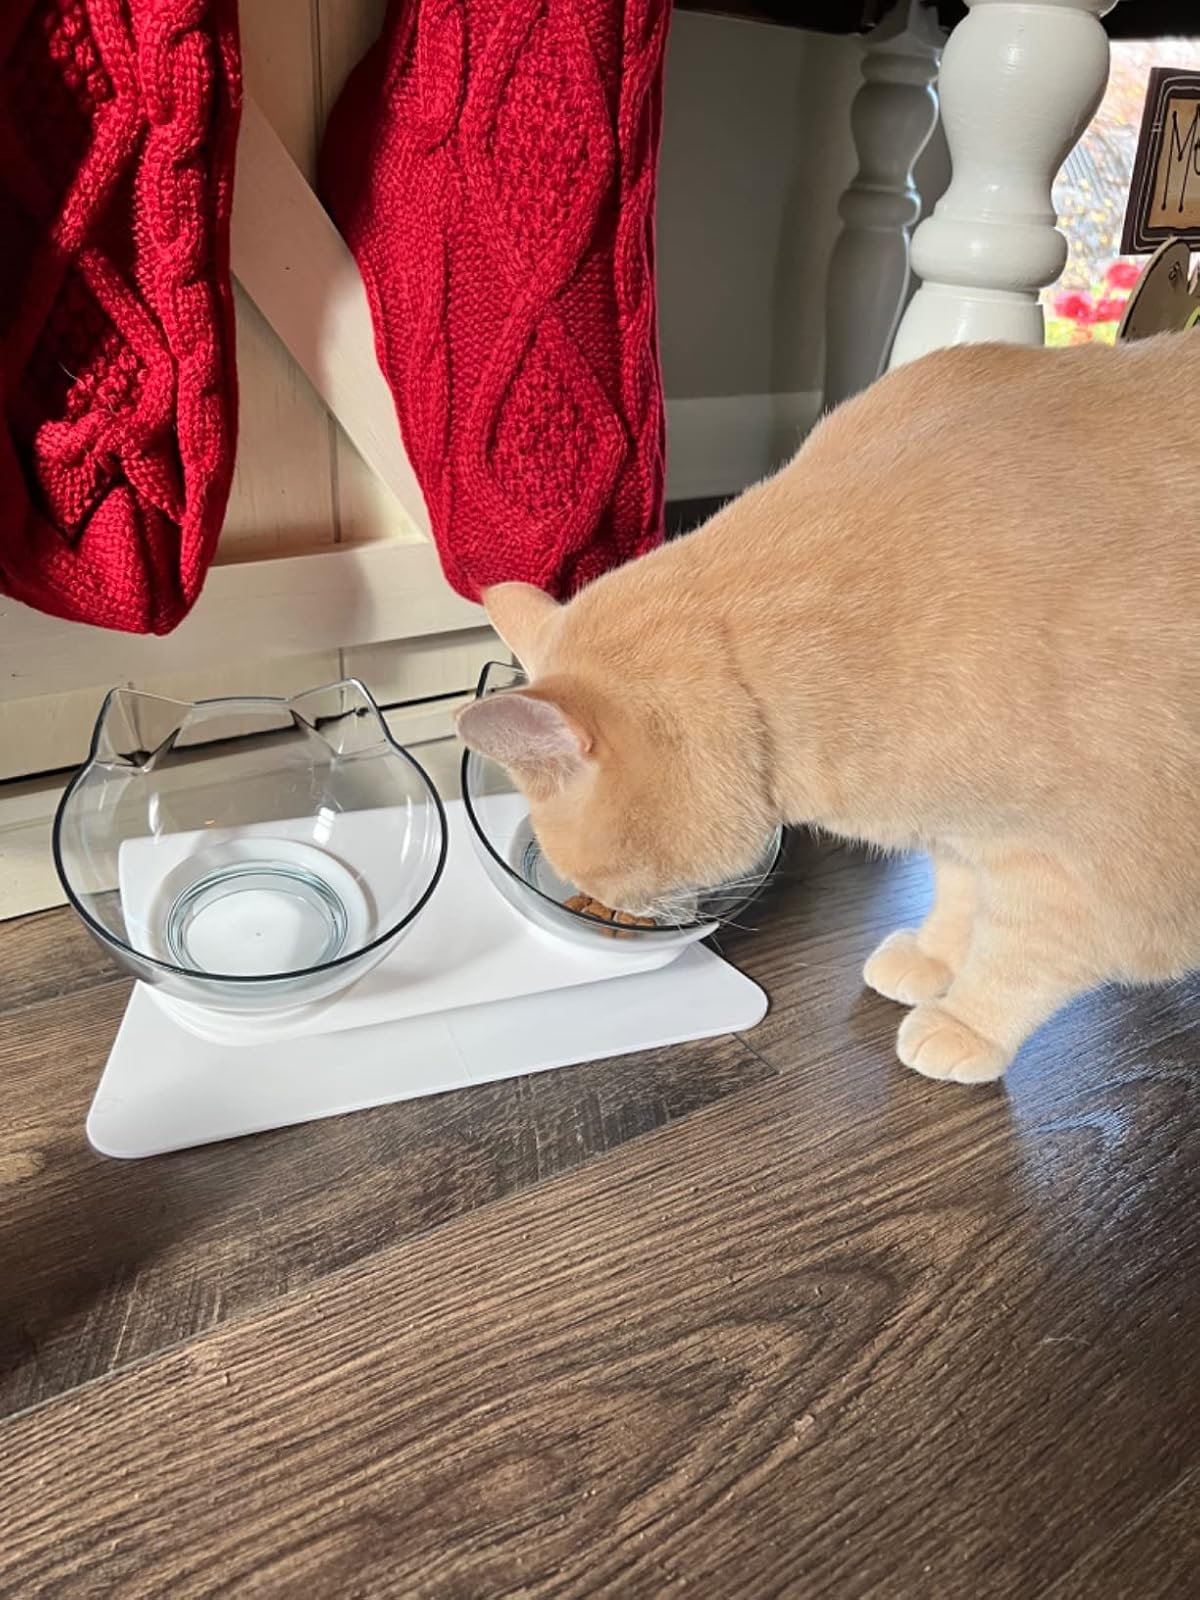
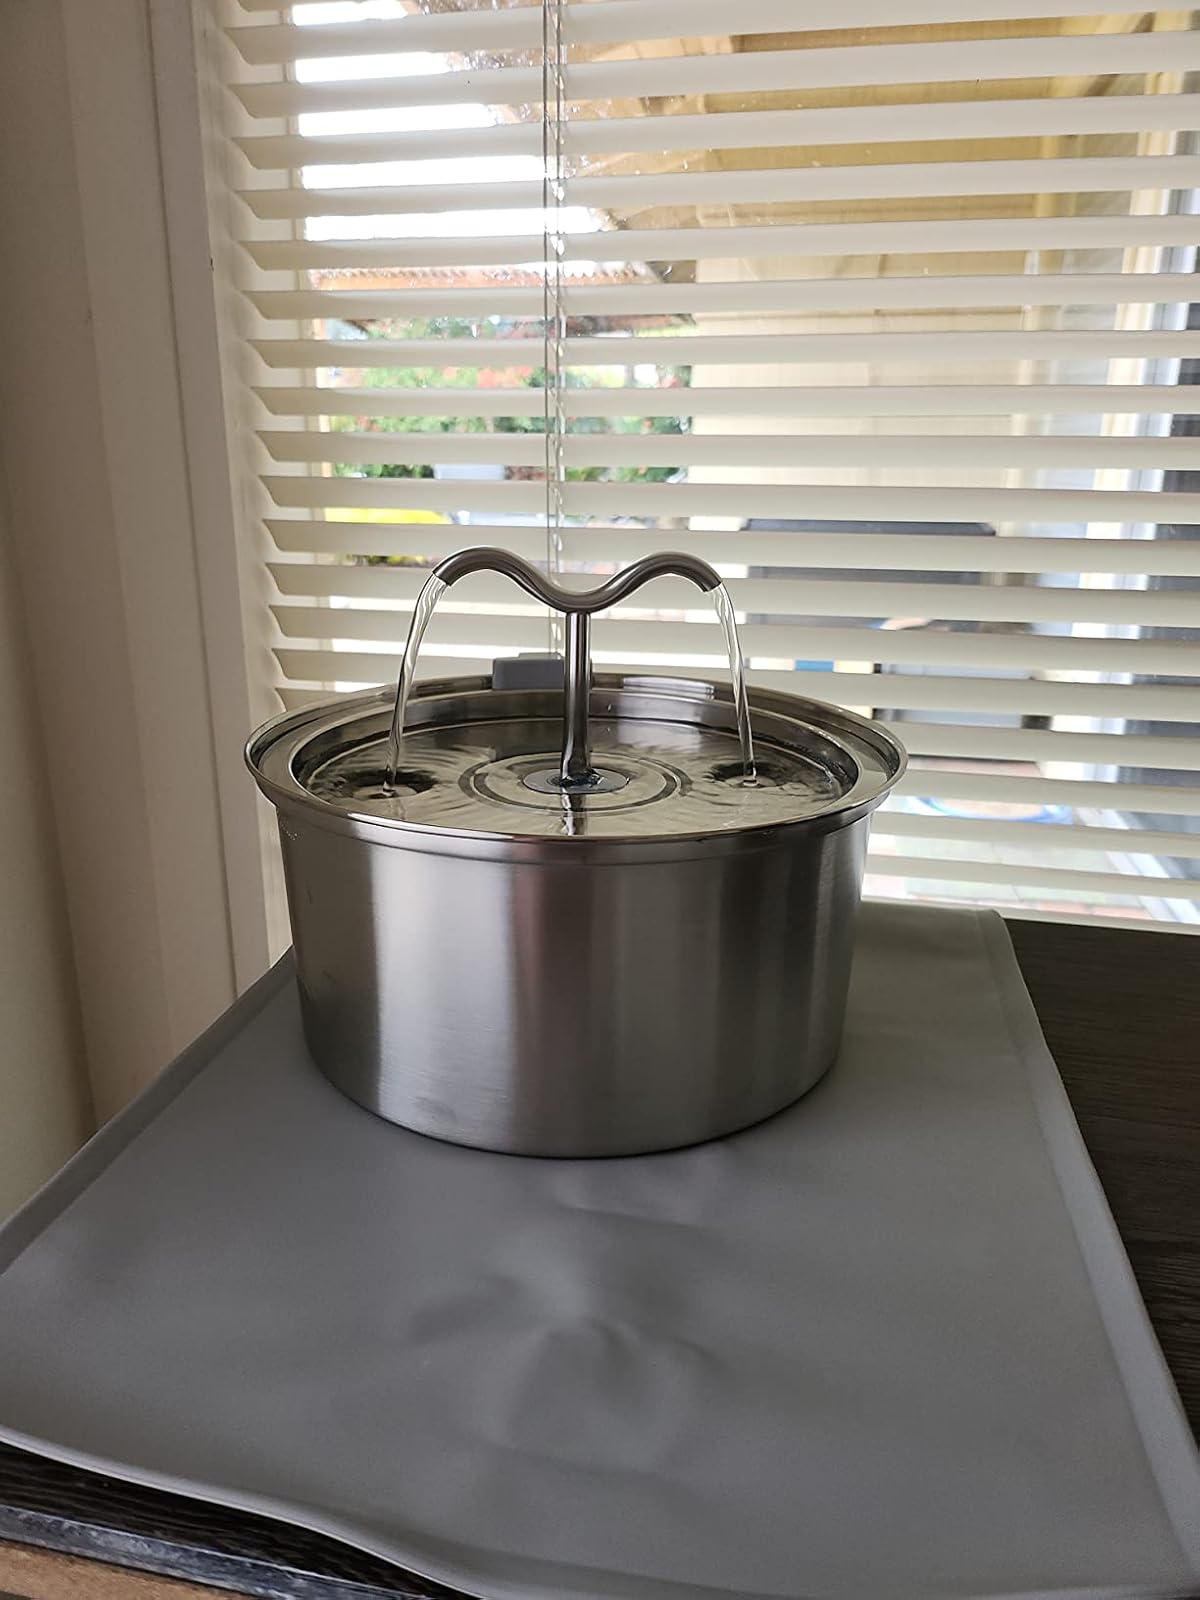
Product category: items_bowl
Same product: no